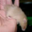
Label: mouse